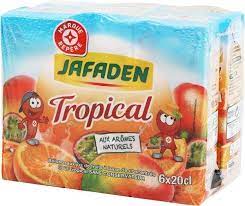
Waste category: cardboard